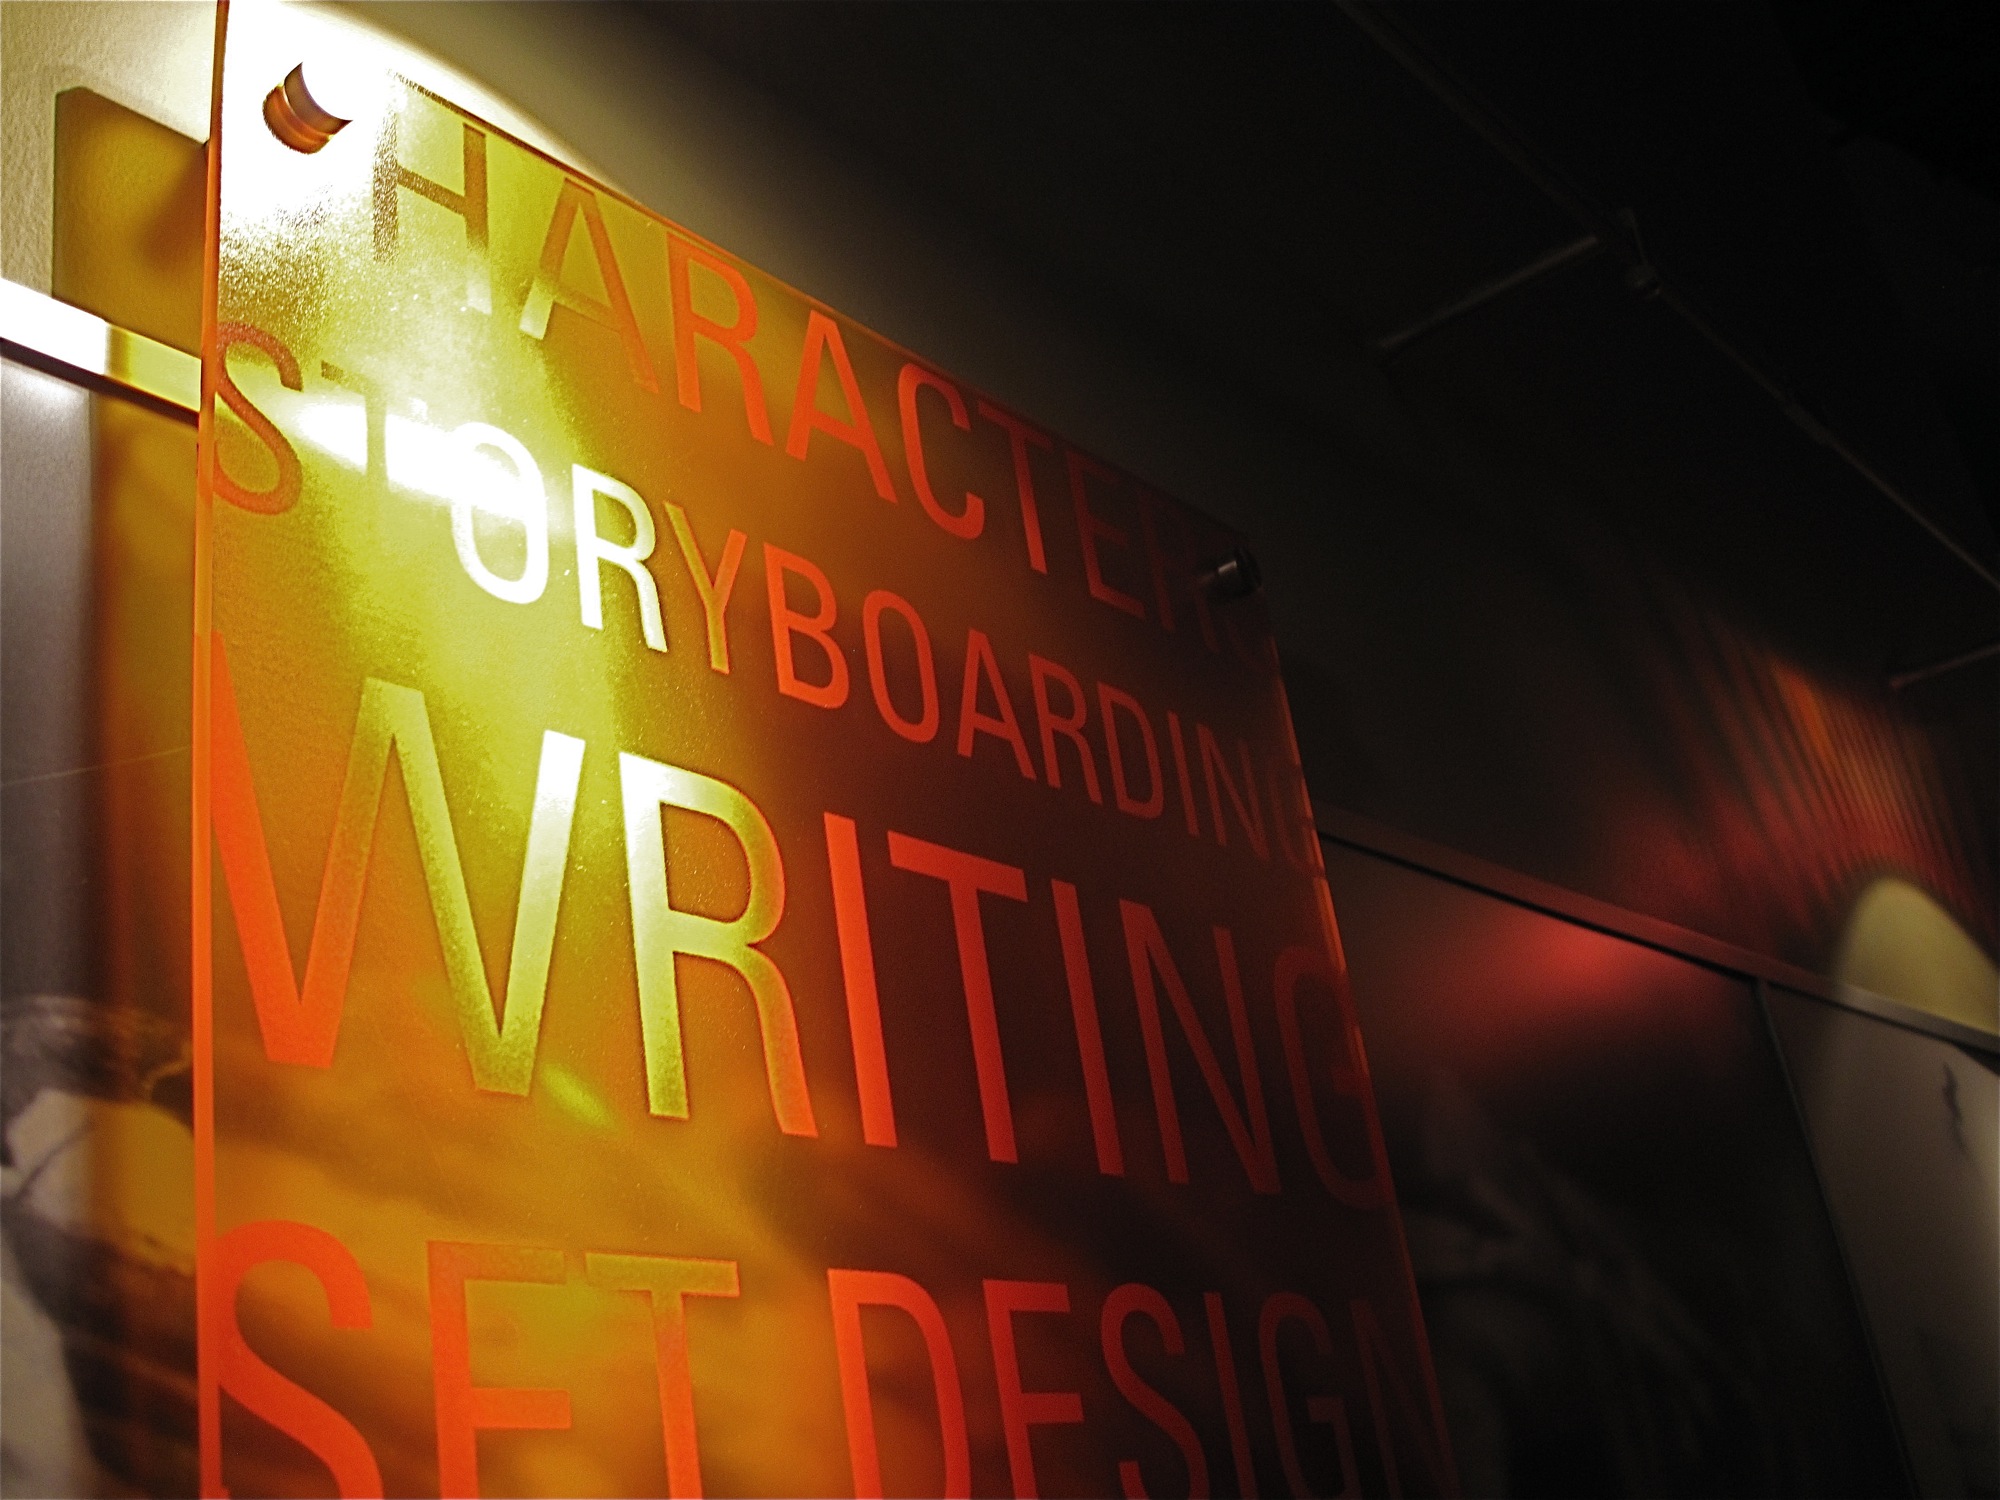
light, night, color, darkness, signage, neon, neon sign, font, shape, nmc, florida, orlando, nmcfullsail